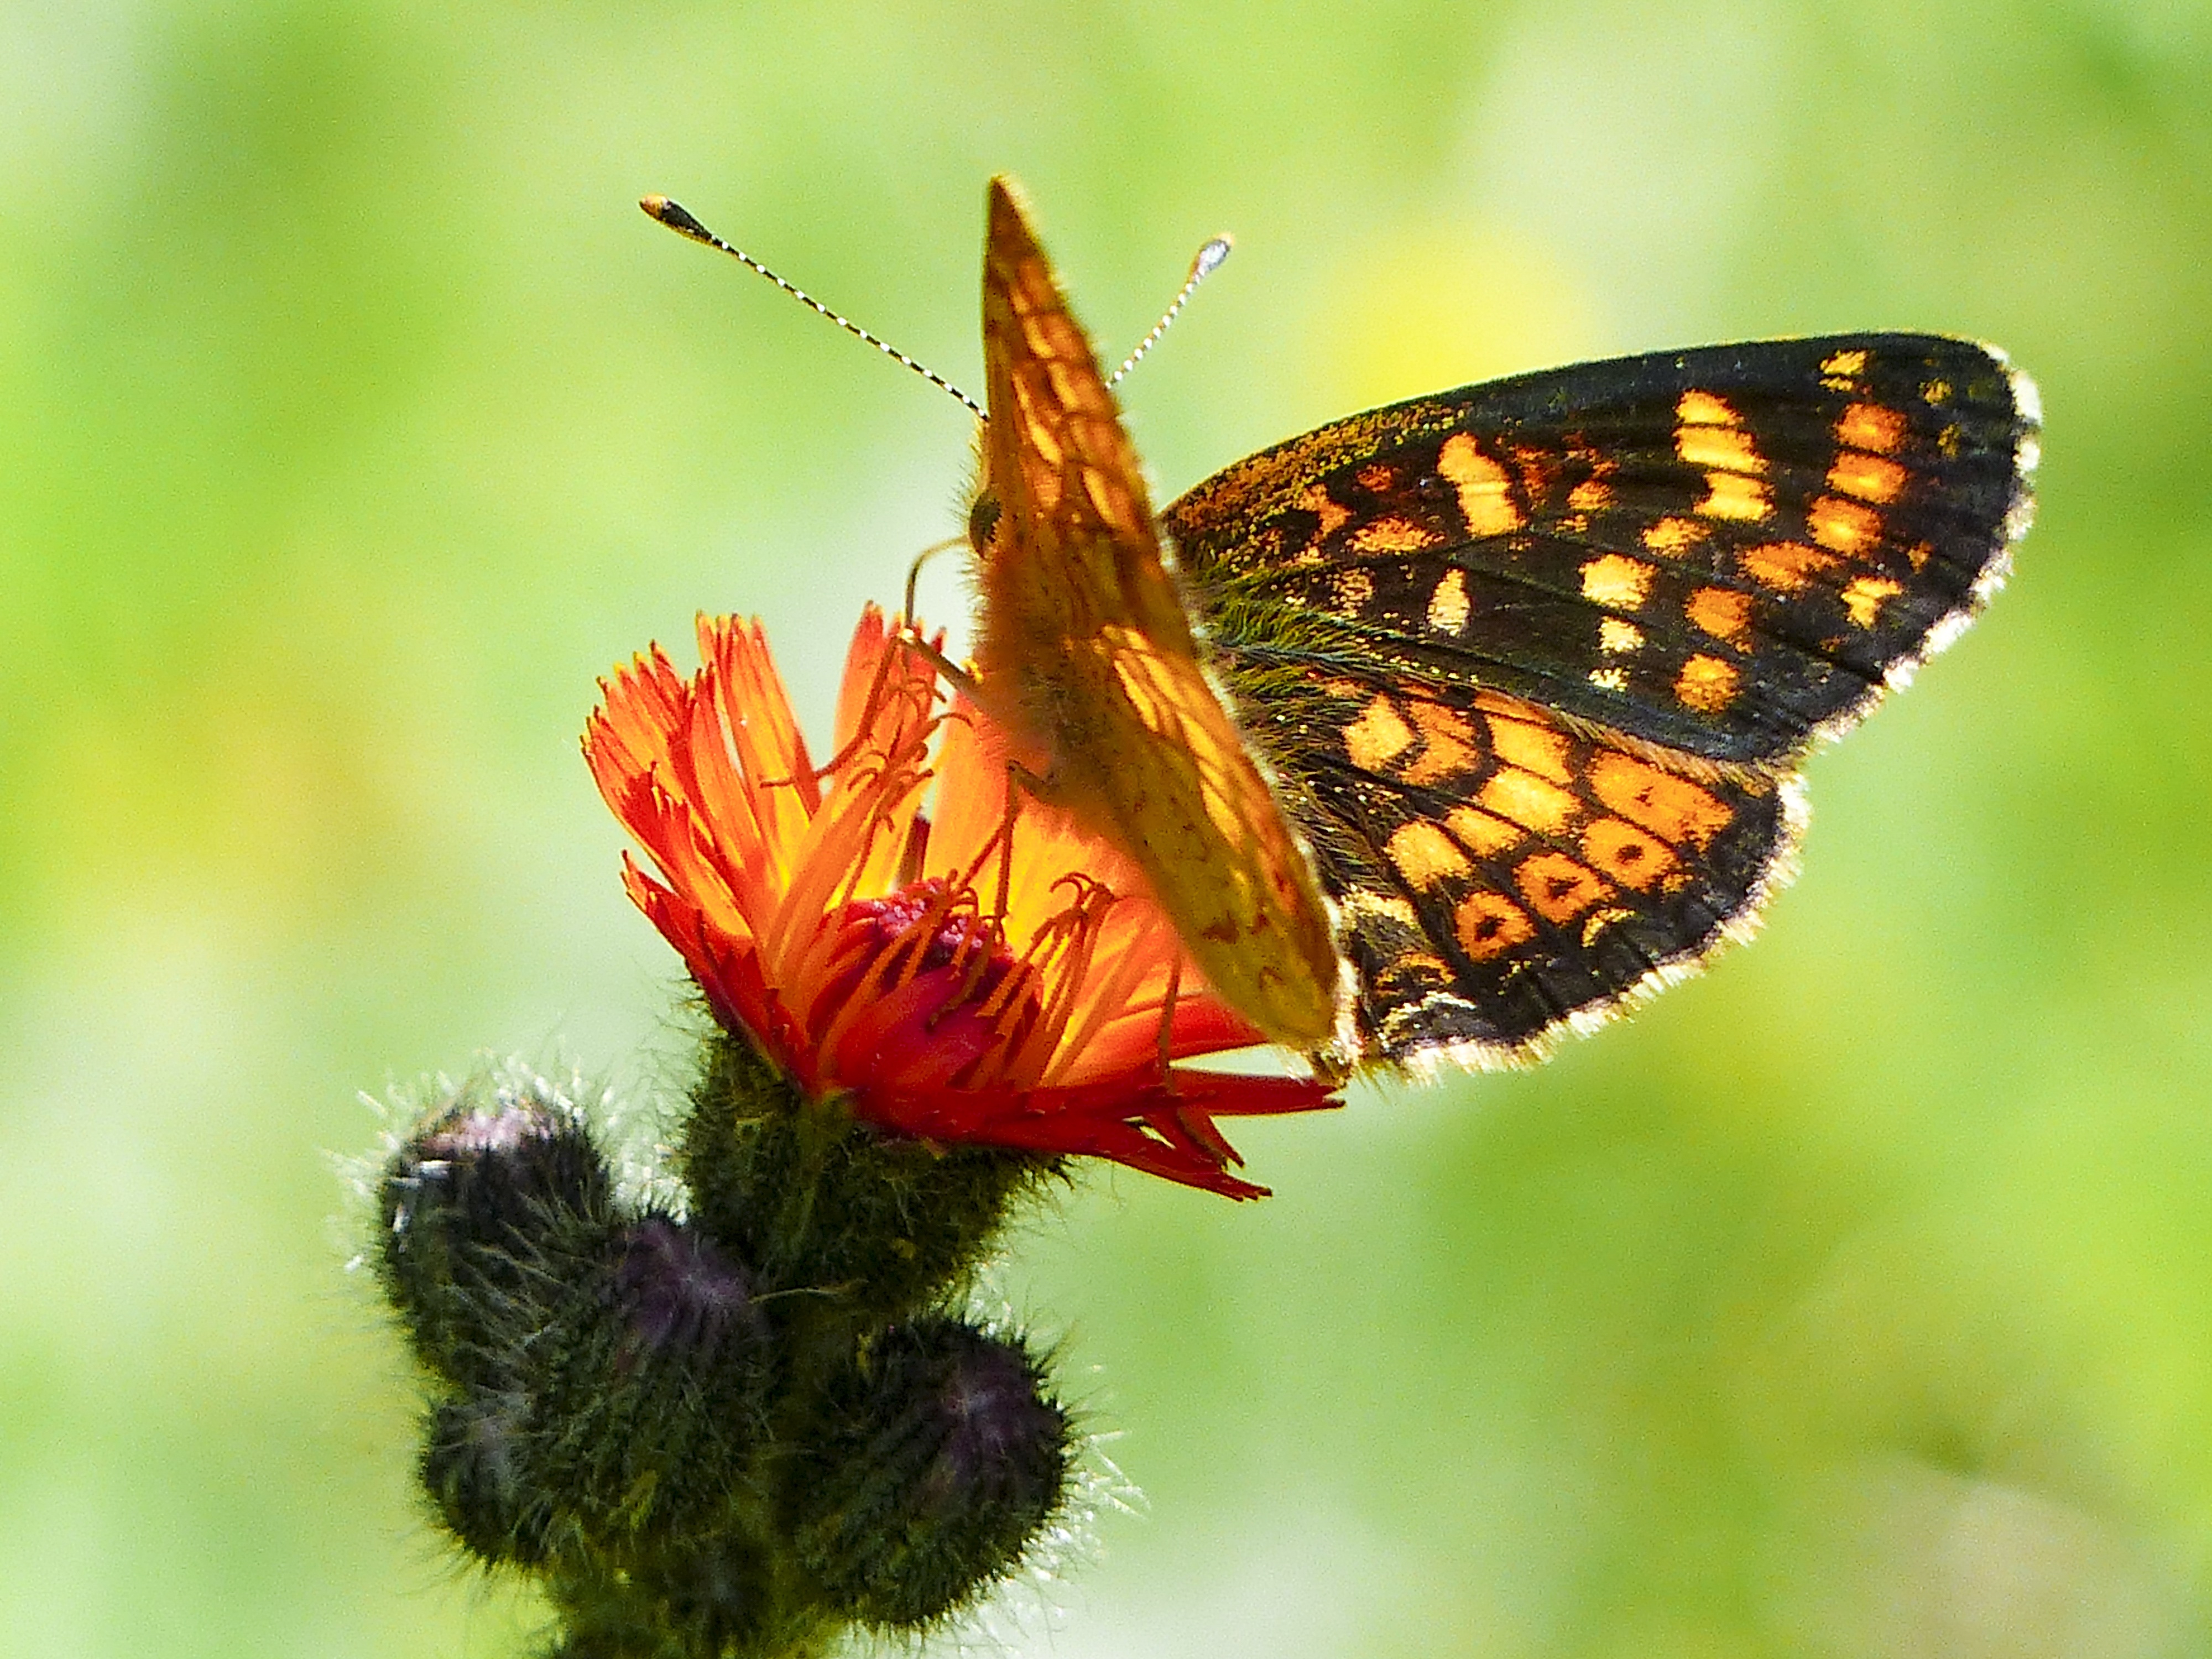
nature, plant, photography, meadow, flower, petal, bloom, cute, wildlife, orange, red, insect, macro, botany, butterfly, hawk, colorful, garden, flora, season, fauna, wild flower, invertebrate, wildflower, weed, close up, wild plant, outside, creature, beautiful, detail, fragile, attractive, nectar, macro photography, summer flowers, pollinator, moths and butterflies, lycaenid, colias